Museum of Antigua and Barbuda

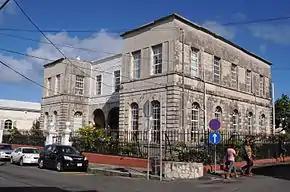
Museum of Antigua and Barbuda

The Museum of Antigua and Barbuda is a museum in St. John's, Antigua and Barbuda. It is housed in the colonial Court House, constructed in 1747 on the site of the first city market, and is the oldest building still in use in the city. The museum displays both Arawak and colonial artifacts recovered on archaeological digs on the islands. It also features a life-sized replica of an Arawak house, models of sugar plantations, along with a history of the island, and Viv Richards' cricket bat.